Sin Po (newspaper)

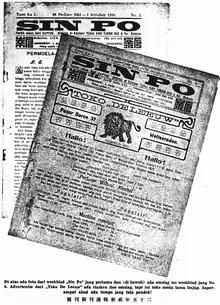
Front covers of the first and fourth issues of Sin Po, dating from October 1910

In 1912, when "Sin Po" became a daily paper, it hired a European (Indo) editor-in-chief, J. R. Razoux Kühr. The higher legal status of Europeans made this standard practice in Malay newspapers of the time because legal punishments for contravening press laws would fall less harshly upon them. Razoux Kühr was a strange figure, a disgraced former civil servant who had written an English-language booklet denouncing the Dutch system of laws. However, he had good relations with the Peranakan Chinese community and was an excellent writer who spoke several languages.